Rickeman Grocery Building

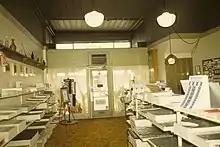
Interior of the building, 1980.

The Ode Record Center opened in the building that same year, and suffered a minor fire that December, which caused $600 worth of damage. It was succeeded by Furhman's Sausage & Cheese Shop, which held its grand opening on October 21, 1949. This store became Milton Keller's Sausage & Cheese in 1954, which was replaced by Gompers Millinery in 1956, and then by Seymour Smart Footwear in 1958. This shoe store was run by its sole proprietor, Gerald Lynch, until his death in 1973, after which the store closed. The Port Gilbert Gifts & Antiques Shop occupied the space from 1974 to August 1976, and was replaced within a week by Sixth Street Art Supply. The building's current first-floor tenant, The Cobblestone Ltd., is a frame shop and art gallery that opened around 1980. The second floor is occupied by the Dick Shore Dance Studio.